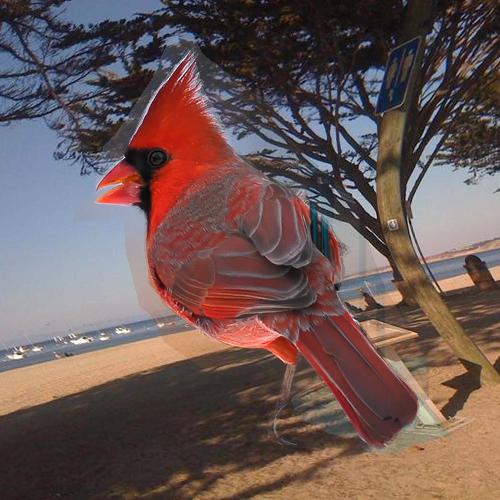
Bird species: Cardinal
Bird type: landbird
Background: water